Zbyněk Berka of Dubá

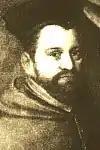
Zbyněk Berka of Dubá

Zbyněk Berka of Dubá (1551 – 6 March 1606) was a Catholic cleric, cardinal and the tenth Archbishop of Prague. He was member of the Berka of Dubá family. He was grand master of the religious order of Knights of the Cross with the Red Star.